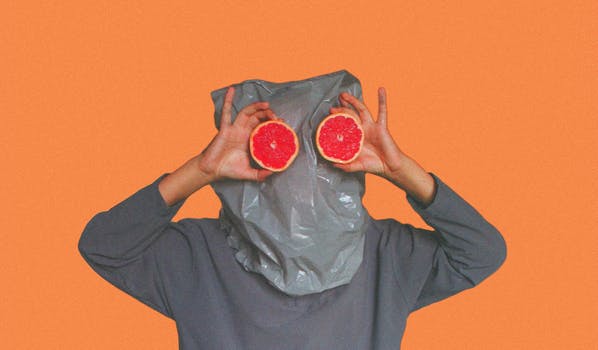
Label: No Watermark